Marn Grook

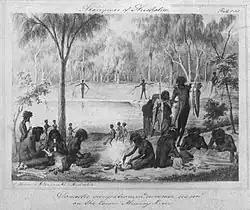
Australian Aboriginal domestic scene depicting traditional recreation, including one child kicking the ball, with the object and caption being to "never let the ball hit the ground". (From William Blandowski's "Australien in 142 Photographischen Abbildungen", 1857, (Haddon Library, Faculty of Archaeology and Anthropology, Cambridge)

', ' or (also spelt "Marn Gook") is the popular collective name for traditional Indigenous Australian football games played at gatherings and celebrations by sometimes more than 100 players. From the Woiwurung language of the Kulin people, it means "ball" and "game".